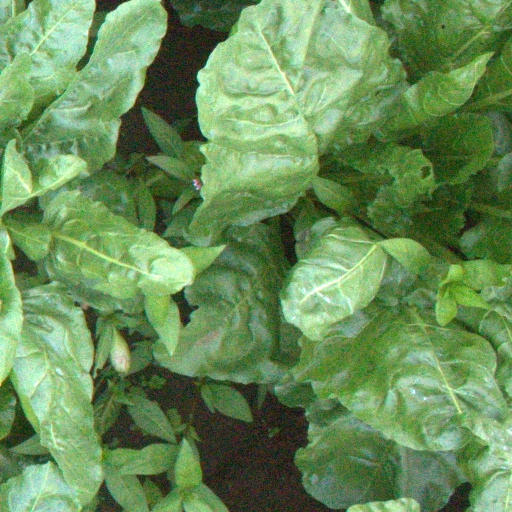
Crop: sugar beet